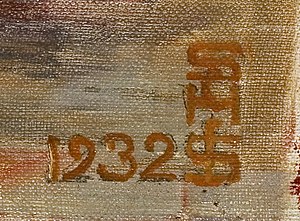
Susette Holten
Suzette Holtens monogram med årstal fra Opstilling med frugt og blomster
Susette Cathrine Skovgaard, gift Holten var en dansk maler og keramiker ud af den kendte Skovgaard-kunstnerfamilie. Hun var i 1891 en af initiativtagerne til Den Frie Udstilling.